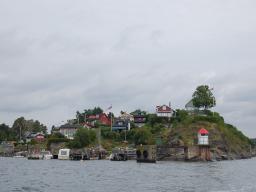
Label: Background_without_leaves